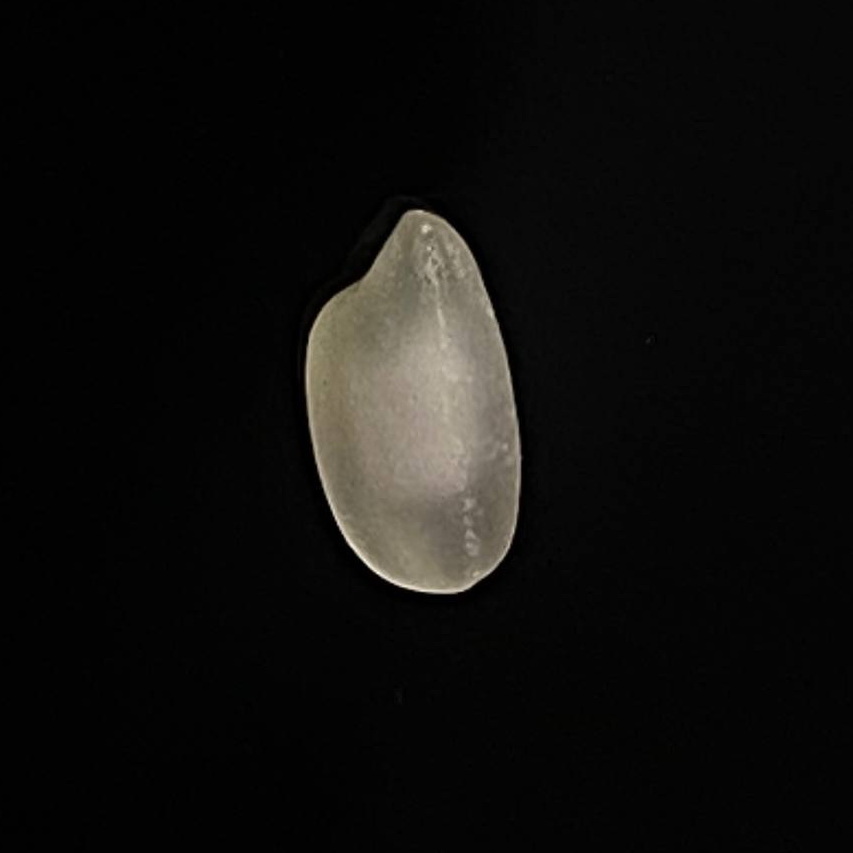
Rice variety: Bashful